Whitland and Cardigan Railway

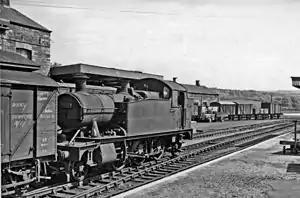
A goods train at Cardigan in 1962, shunted by GWR 4575 Class No. 5520

Although coastal shipping was possible, the road system serving Cardigan at the beginning of the nineteenth century was primitive and unsatisfactory. The South Wales Railway opened its broad gauge main line to Carmarthen in 1852, with the expressed intention of continuing to Fishguard; this was intended to connect to railways in the south of Ireland, but economic events resulted in a change of western terminal to Neyland, on Milford Haven. Neyland was then known as New Milford.